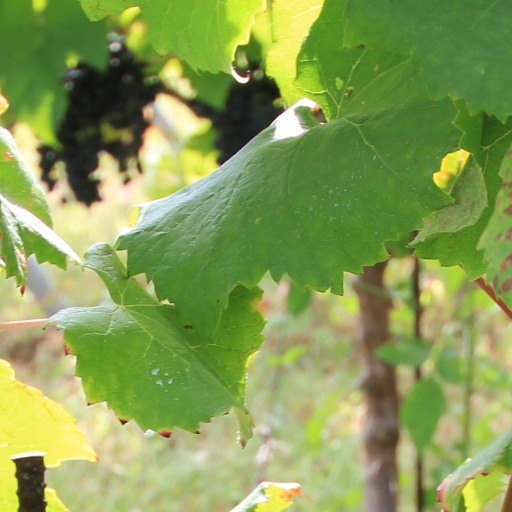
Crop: grape